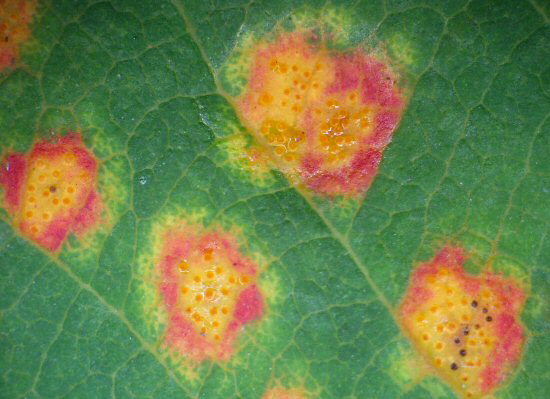
Labels: Apple rust leaf